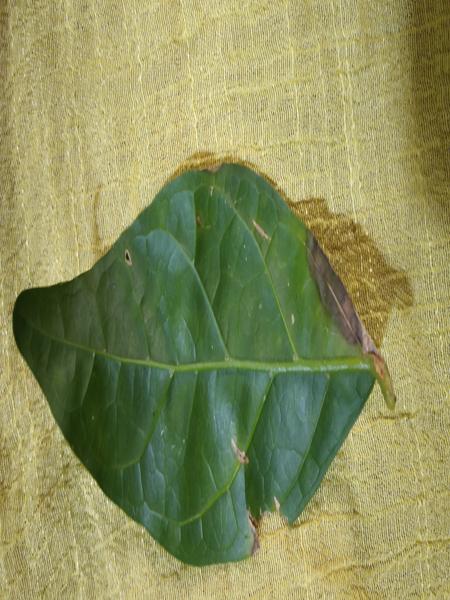
Plant: Jasmine